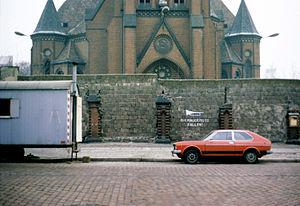
La Bernauer Straße est une rue de Berlin située à cheval sur les arrondissements de Mitte et Pankow.